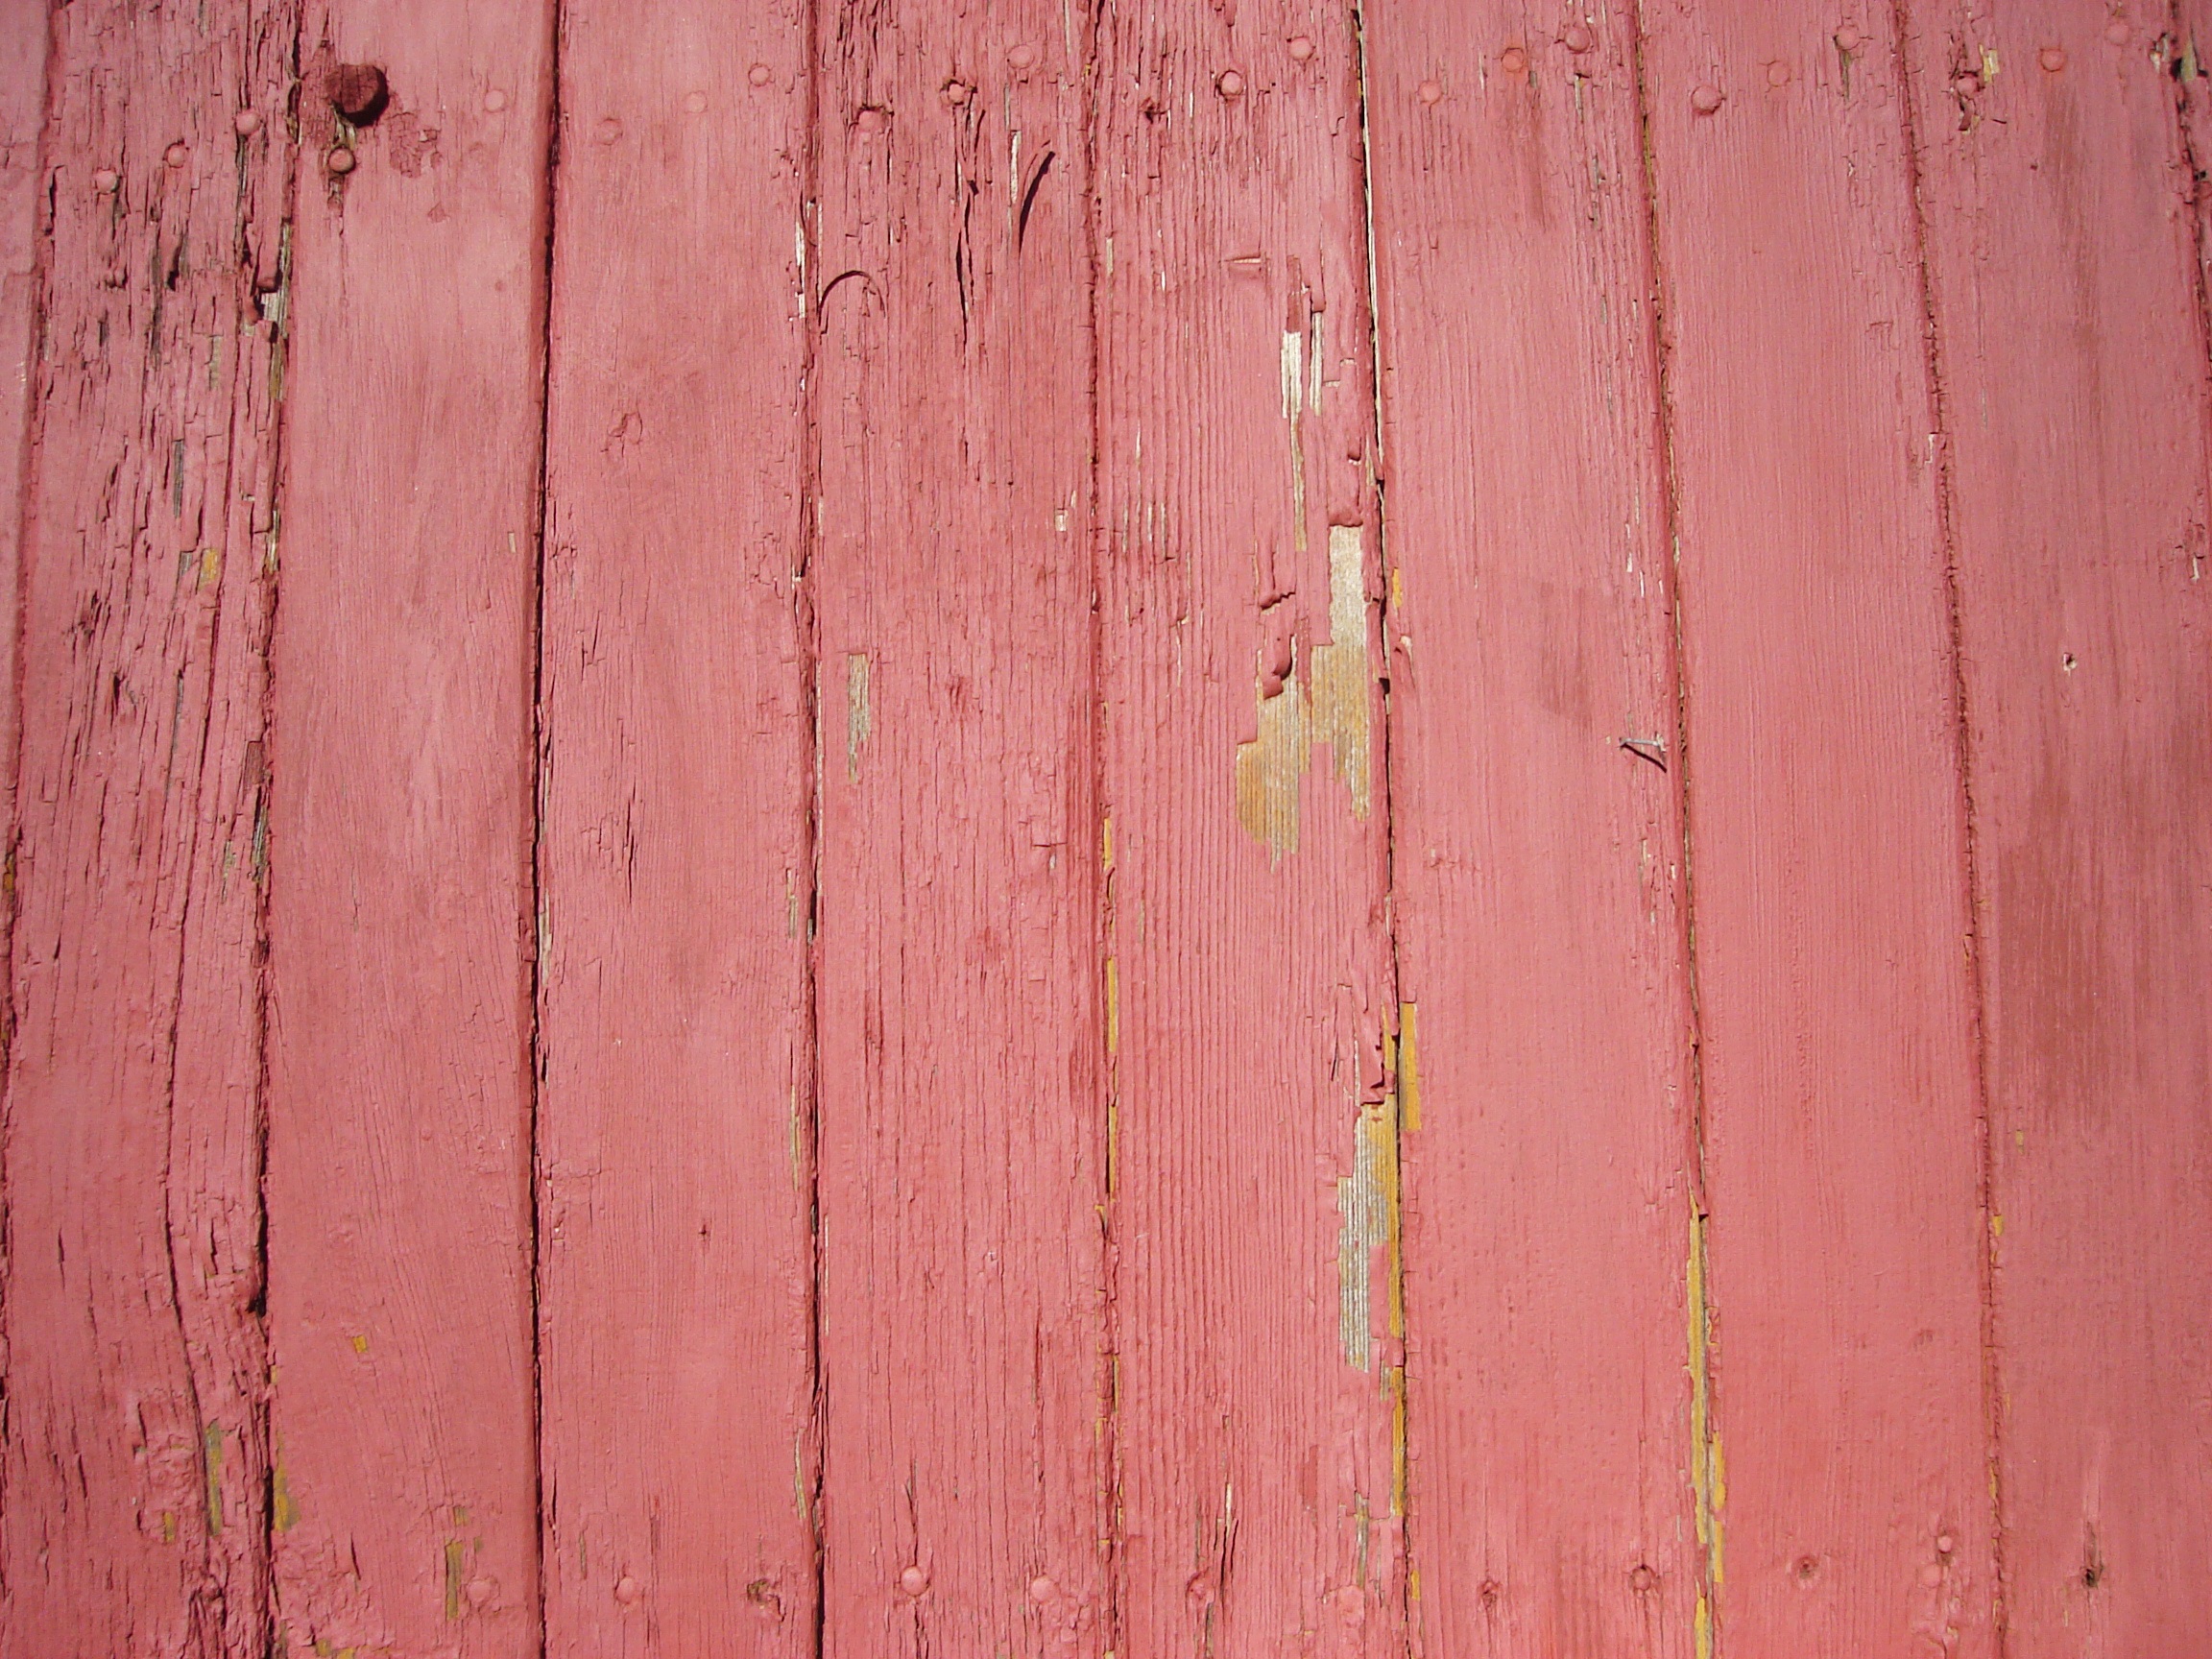
grungy, architecture, structure, board, wood, vintage, texture, plank, floor, old, barn, wall, pattern, line, green, red, color, paint, dirty, grunge, rough, exterior, pink, brick, door, material, weathered, cracked, textured, design, hardwood, doors, aging, timber, backdrop, panel, aged, flooring, wood flooring, laminate flooring, wood stain, paneling